Khairy Pasha Palace

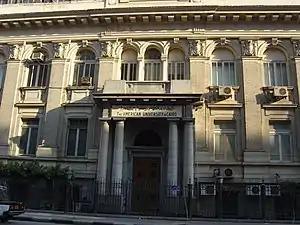
Tahrir Square (Downtown Campus)

Khairy Pasha Palace is a neo-Mamluk building and former palace of Khairy Pasha, located on 113 Qasr El Eyni Street, in Tahrir Square, Cairo. It served as the American University in Cairo's Tahrir Square campus ("AUC Downtown") since 1920 until 2008 when the new campus was inaugurated in New Cairo ("AUC New Cairo"). The building in the photograph on the right was originally the Girls' School of the Greek Community of Cairo. In 1964 it was sold to the AUC and served as the Greek Campus.